Port of Seven Seas

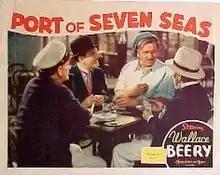
theatrical poster

Port of Seven Seas is a 1938 American drama film starring Wallace Beery and featuring Frank Morgan and Maureen O'Sullivan. The movie was written by Preston Sturges based on the plays of Marcel Pagnol and the films based on them, and was directed by James Whale, the director of "Frankenstein" (1931) and "The Invisible Man" (1933). The cinematography is by Karl Freund, who filmed Fritz Lang's "Metropolis" (1927) and "I Love Lucy" (1951-1957).